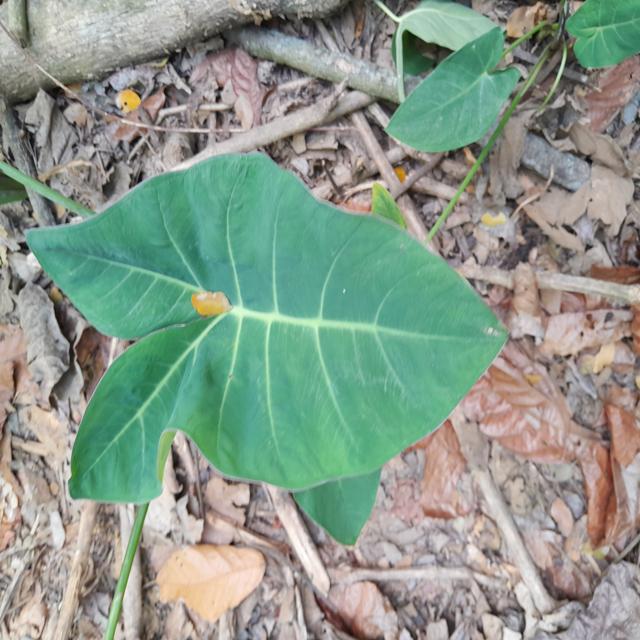
Label: Healthy